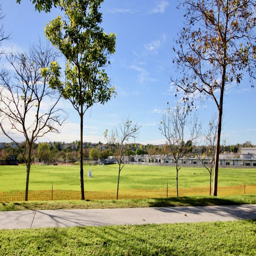
a view of the golf course